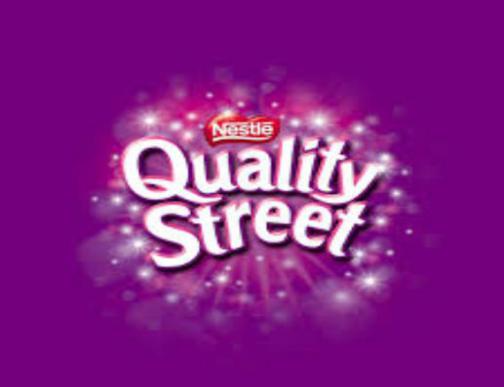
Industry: Food